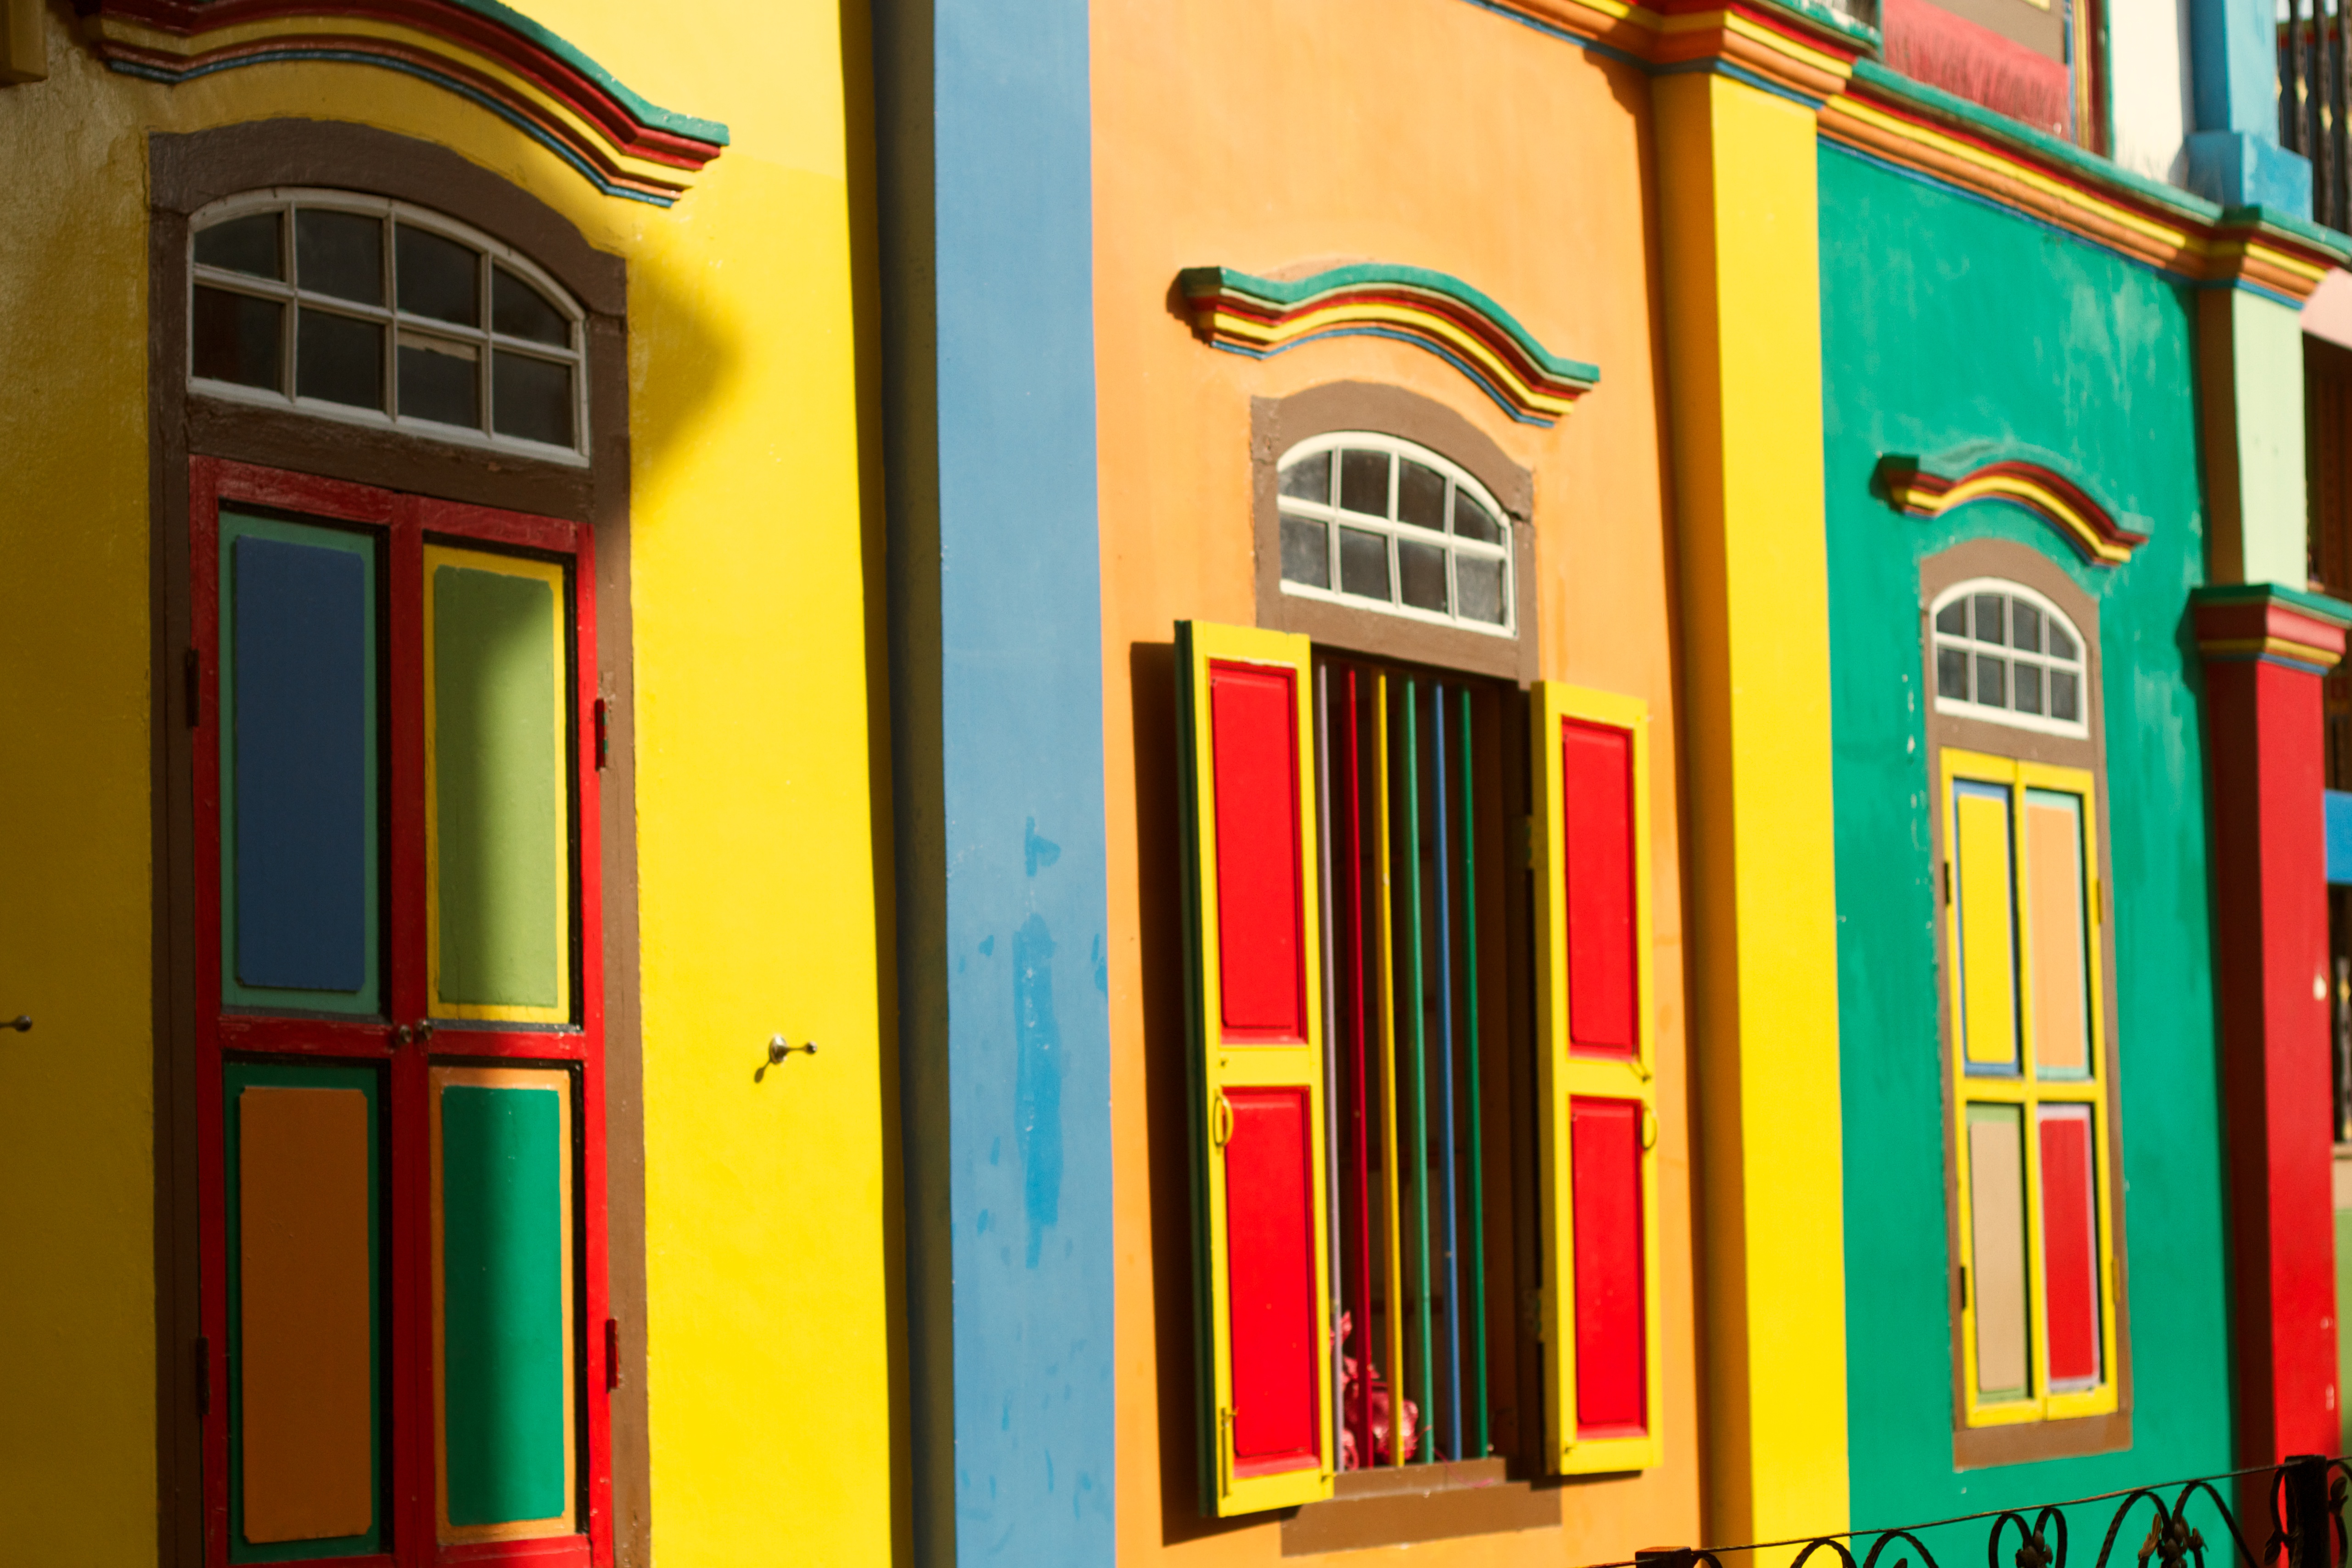
window, wall, red, color, facade, yellow, door, art